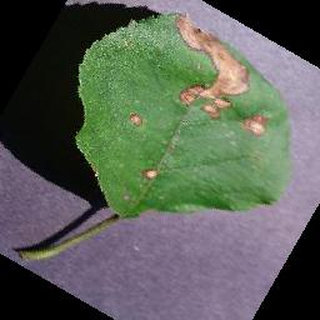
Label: apple_black_rot